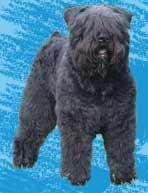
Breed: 233-n000072-Bouvier_des_Flandres